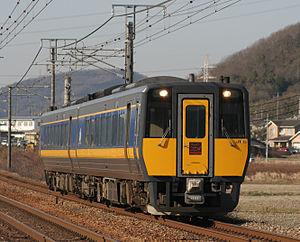
Le Super Inaba est un train japonais de type Limited Express exploité par la compagnie JR West, qui relie Okayama à Tottori. L'origine du nom du train lui vient du nom de l'ancienne région à l'est de Tottori.